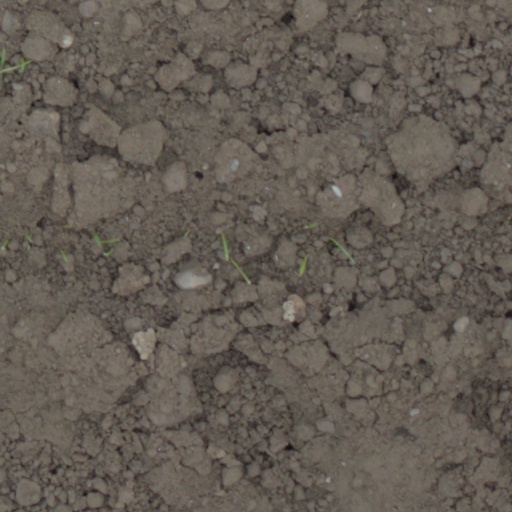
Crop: wheat